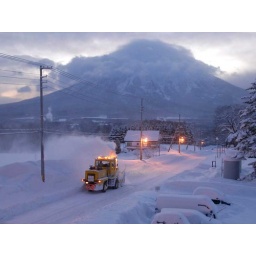
Loking out our bedroom window on Jan 13. Note the snow clearing tractor and Yotei in the background